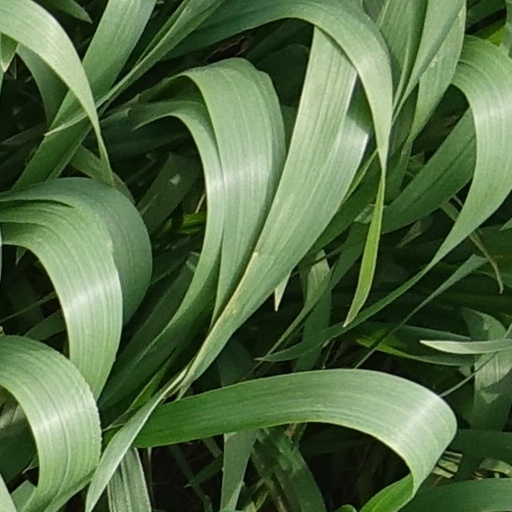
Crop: wheat